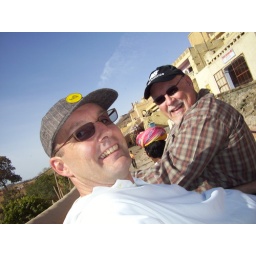
Tom and Chad on their elephant ride up the wall of Amber Palace in Jaipur